Little Accidents

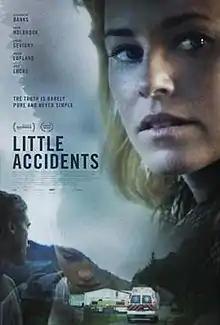
Theatrical release poster.

Little Accidents is a 2014 American drama film directed and written by Sara Colangelo, based on her own 2010 award-winning short film of same name. The film stars Elizabeth Banks, Boyd Holbrook, Chloë Sevigny, Jacob Lofland, and Josh Lucas. The film had its world premiere at 2014 Sundance Film Festival on January 22, 2014. The film was released on January 16, 2015 in a limited release by Amplify.